Those Merry Souls

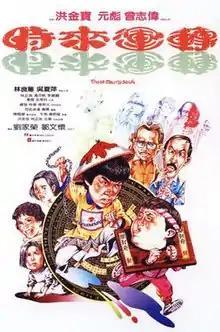
Film poster

Those Merry Souls is a 1985 Hong Kong action comedy horror film directed by Lau Kar-wing and starring Yuen Biao and Eric Tsang. The film is also known as From the Great Beyond.